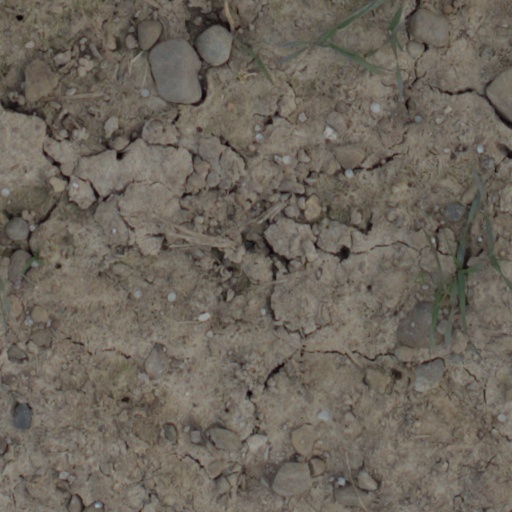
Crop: wheat